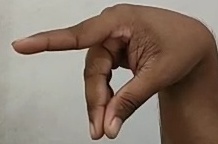
ASL sign: P